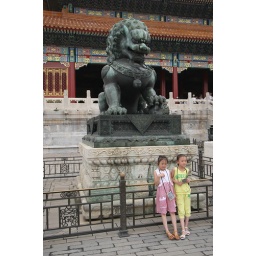
Beijing - Forbidden City - Female lion with cub statue in front of the Gate of Supreme Harmony.